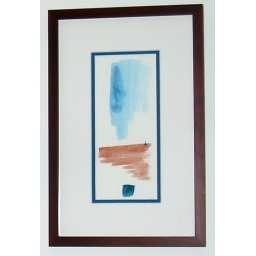
distant view of the tower in Provincetown, Mass... yes, the ocean is red